Peter Welch

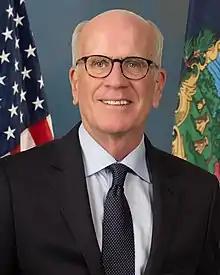
Official portrait, 2022

Peter Francis Welch (born May 2, 1947) is an American lawyer and politician serving since 2023 as the junior United States senator from Vermont. A member of the Democratic Party, he was the U.S. representative for from 2007 to 2023. He has been a major figure in Vermont politics for over four decades and is only the second Democrat to represent Vermont in the Senate.